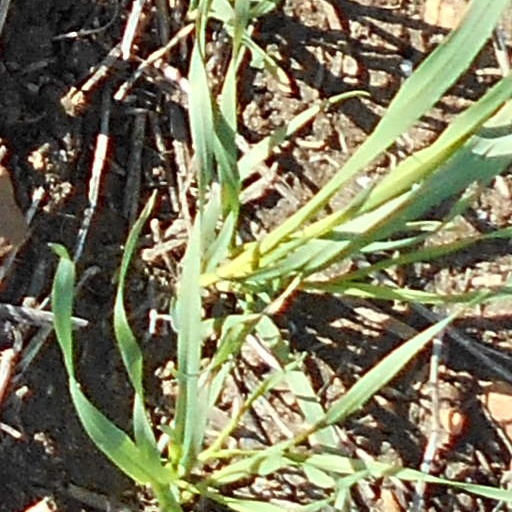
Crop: wheat